Esther Clark (physician)

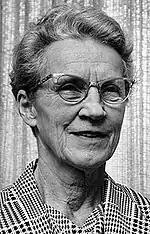
Dr. Esther Clark

Esther Bridgman Clark (1900–1990) was one of the first woman physicians in California. She was the only pediatrician in the mid San Francisco peninsula in 1927, and was an early partner of the Palo Alto Medical Clinic in the 1930s.